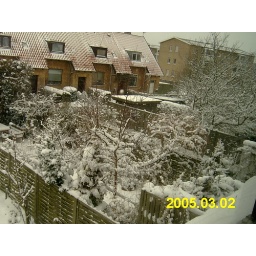
The view from my bedroom window here in Copenhagen